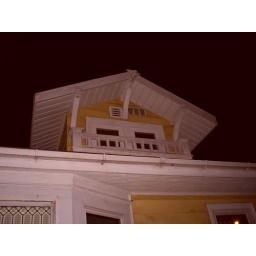
i think the top of the house is cute...the gated windows and the gargoyle really give in character